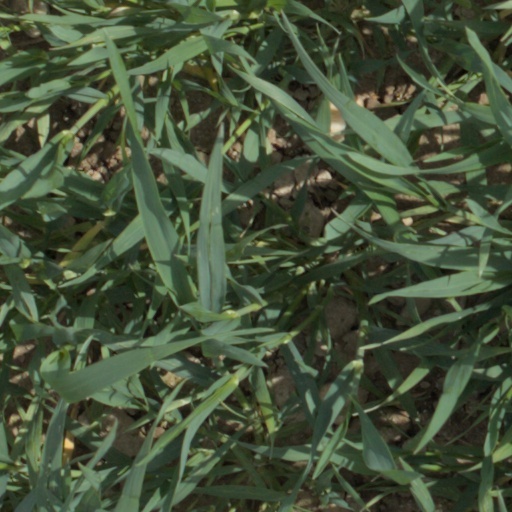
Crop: wheat